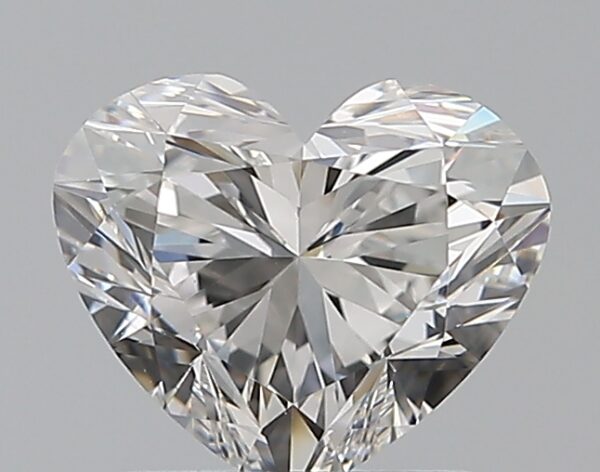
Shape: heart
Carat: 1.02
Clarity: VVS1
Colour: F
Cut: EX
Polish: EX
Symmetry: EX
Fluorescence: N
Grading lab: GIA
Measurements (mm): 6.01 x 7.06 x 4.17